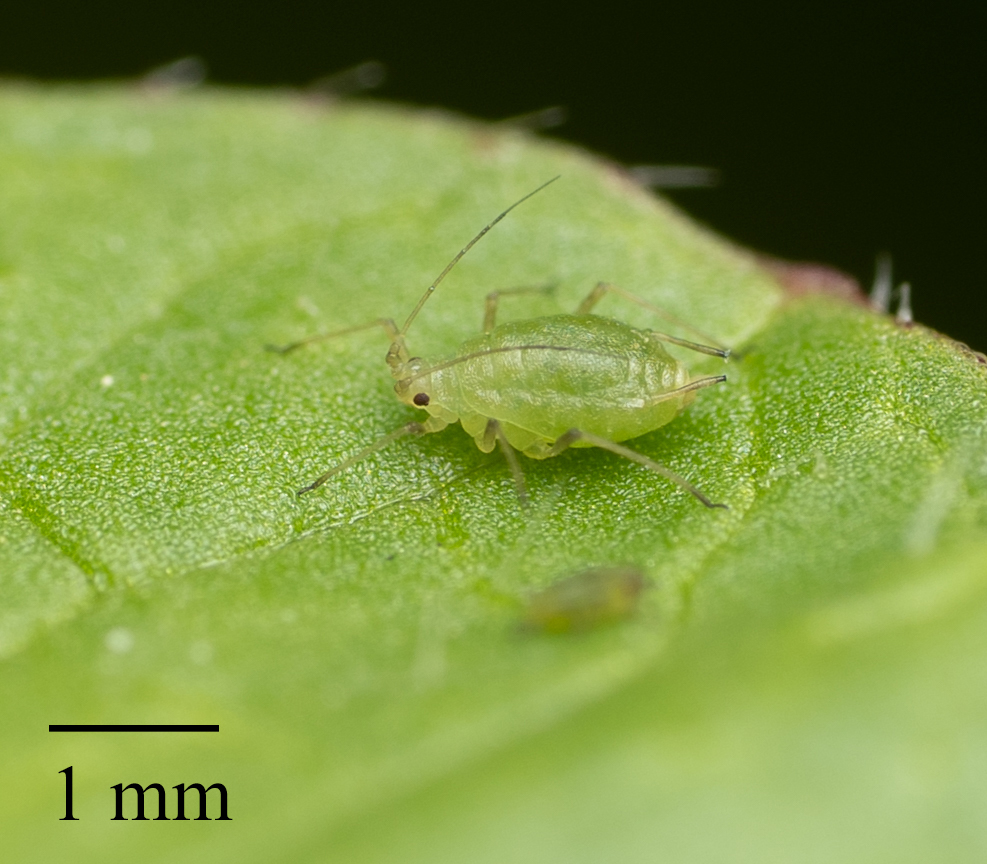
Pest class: green_peach_aphid